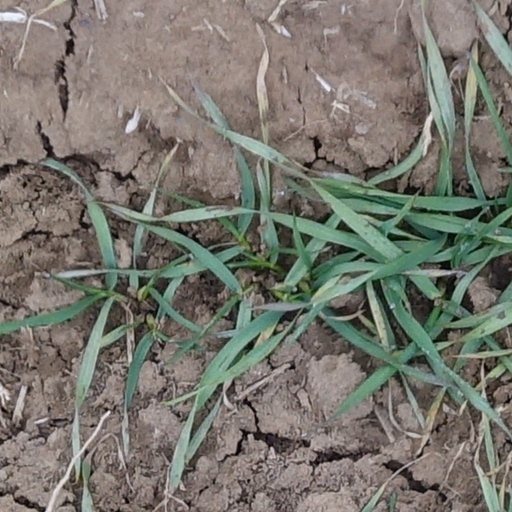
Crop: wheat